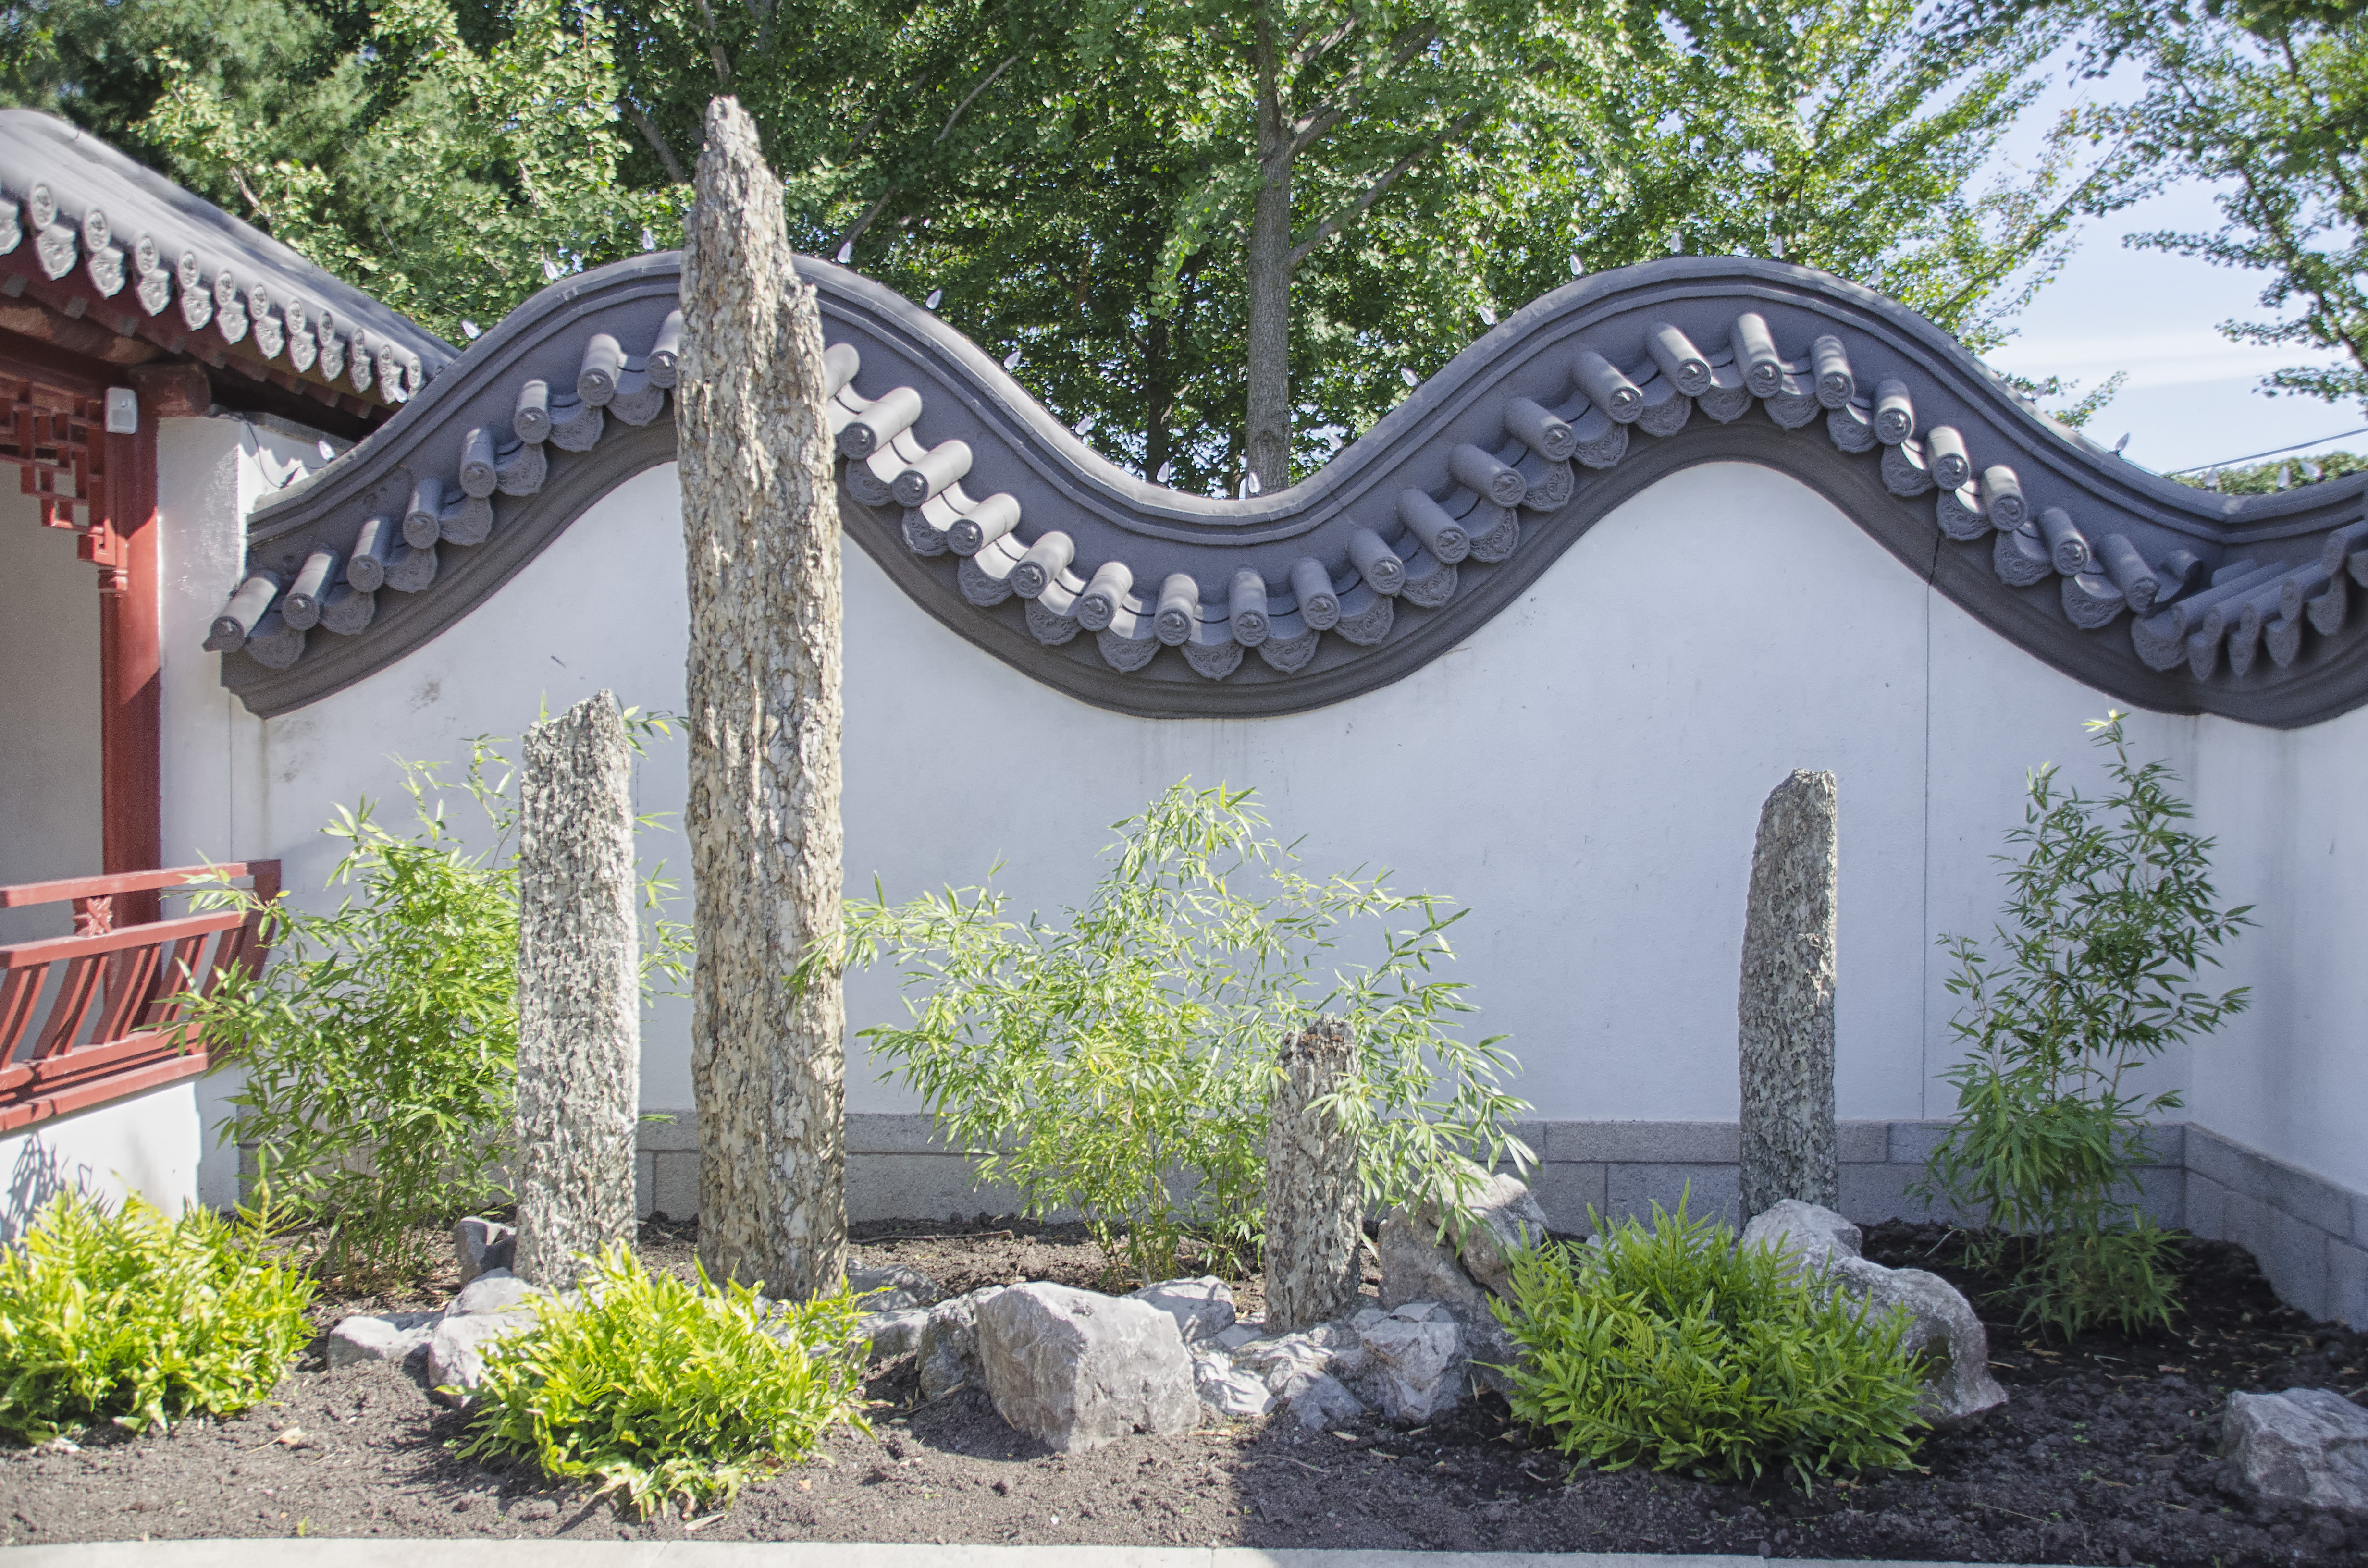
city, arch, garden, de, of, courtyard, canada, estate, quebec, montreal, ville